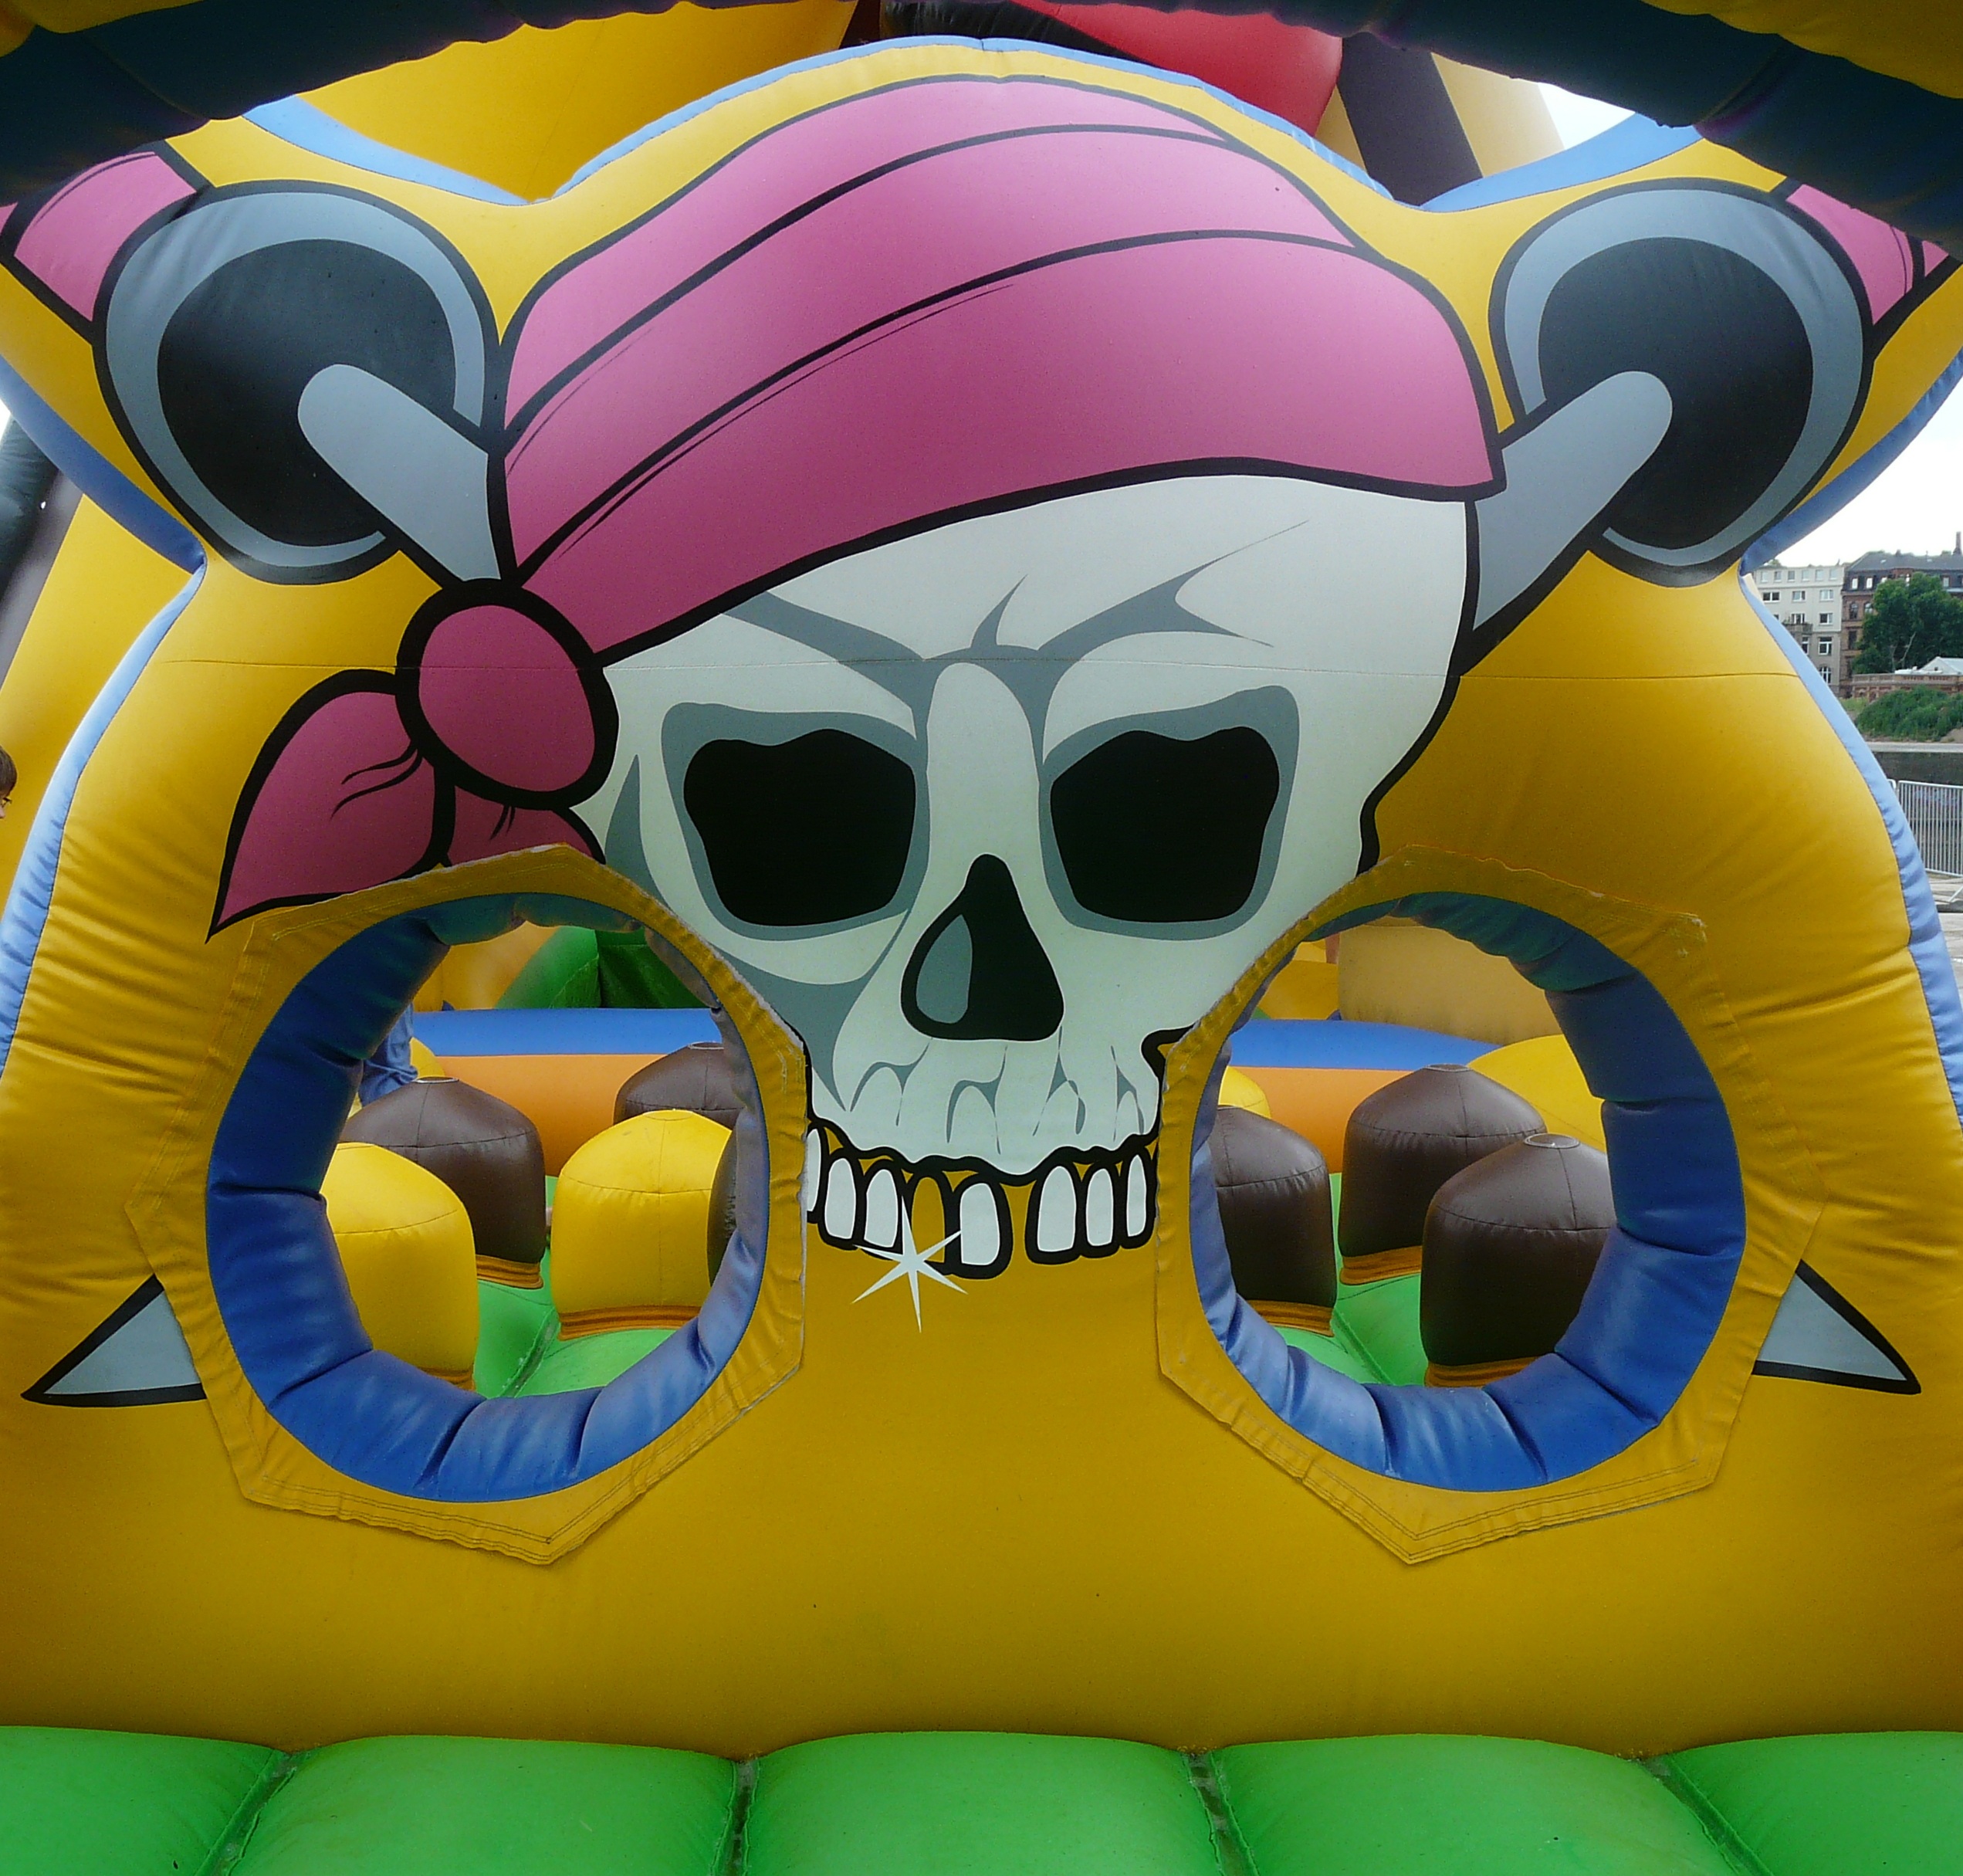
play, toy, art, children, illustration, ball, joy, soft, pirate, games, cartoon, screenshot, inflatable, pirate ship, bouncy castle, air cushion